Deep River, Ontario

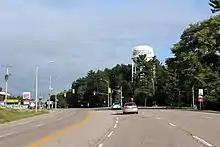
The Trans-Canada Highway in Deep River

Plans for the construction of this planned community began in 1944 by the federal government as part of the Manhattan Project, to accommodate employees of the nearby Chalk River Nuclear Laboratories (CRNL). Along with Los Alamos, New Mexico, and Oak Ridge, Tennessee, Chalk River was an offshoot of the nuclear effort for the allies and scientists, engineers, and tradesmen from around the world who came to work on the Manhattan Project. After World War II, Canada continued on with research into the atom, and dedicated the country to the peaceful uses that could be derived from putting the atom to use. Deep River was situated far enough upwind and upriver of the Chalk River research reactors to avoid radioactive fallout.